Clothing

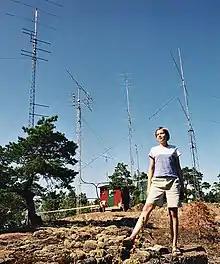
A young woman wearing t-shirt and shorts at the warm summer in Åland

Although modern consumers may take the production of clothing for granted, making fabric by hand is a tedious and labor-intensive process involving fiber making, spinning, and weaving. The textile industry was the first to be mechanized – with the powered loom – during the Industrial Revolution.